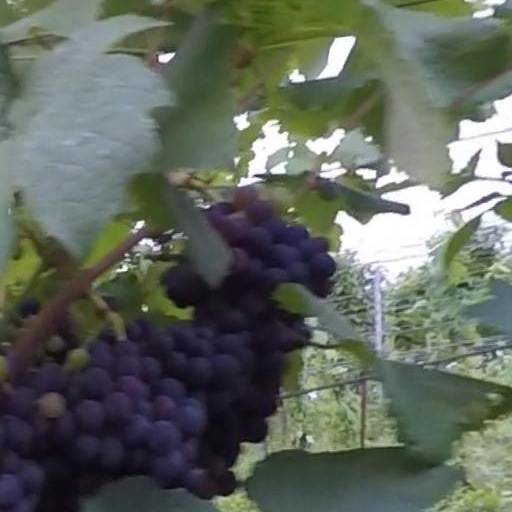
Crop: grape